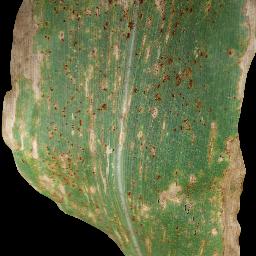
Label: Corn___Common_rust